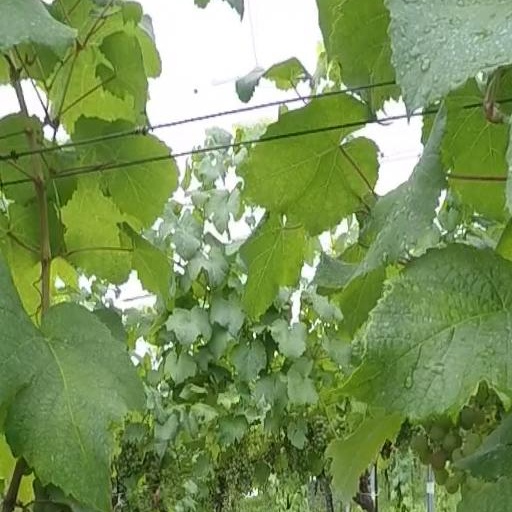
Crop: grape